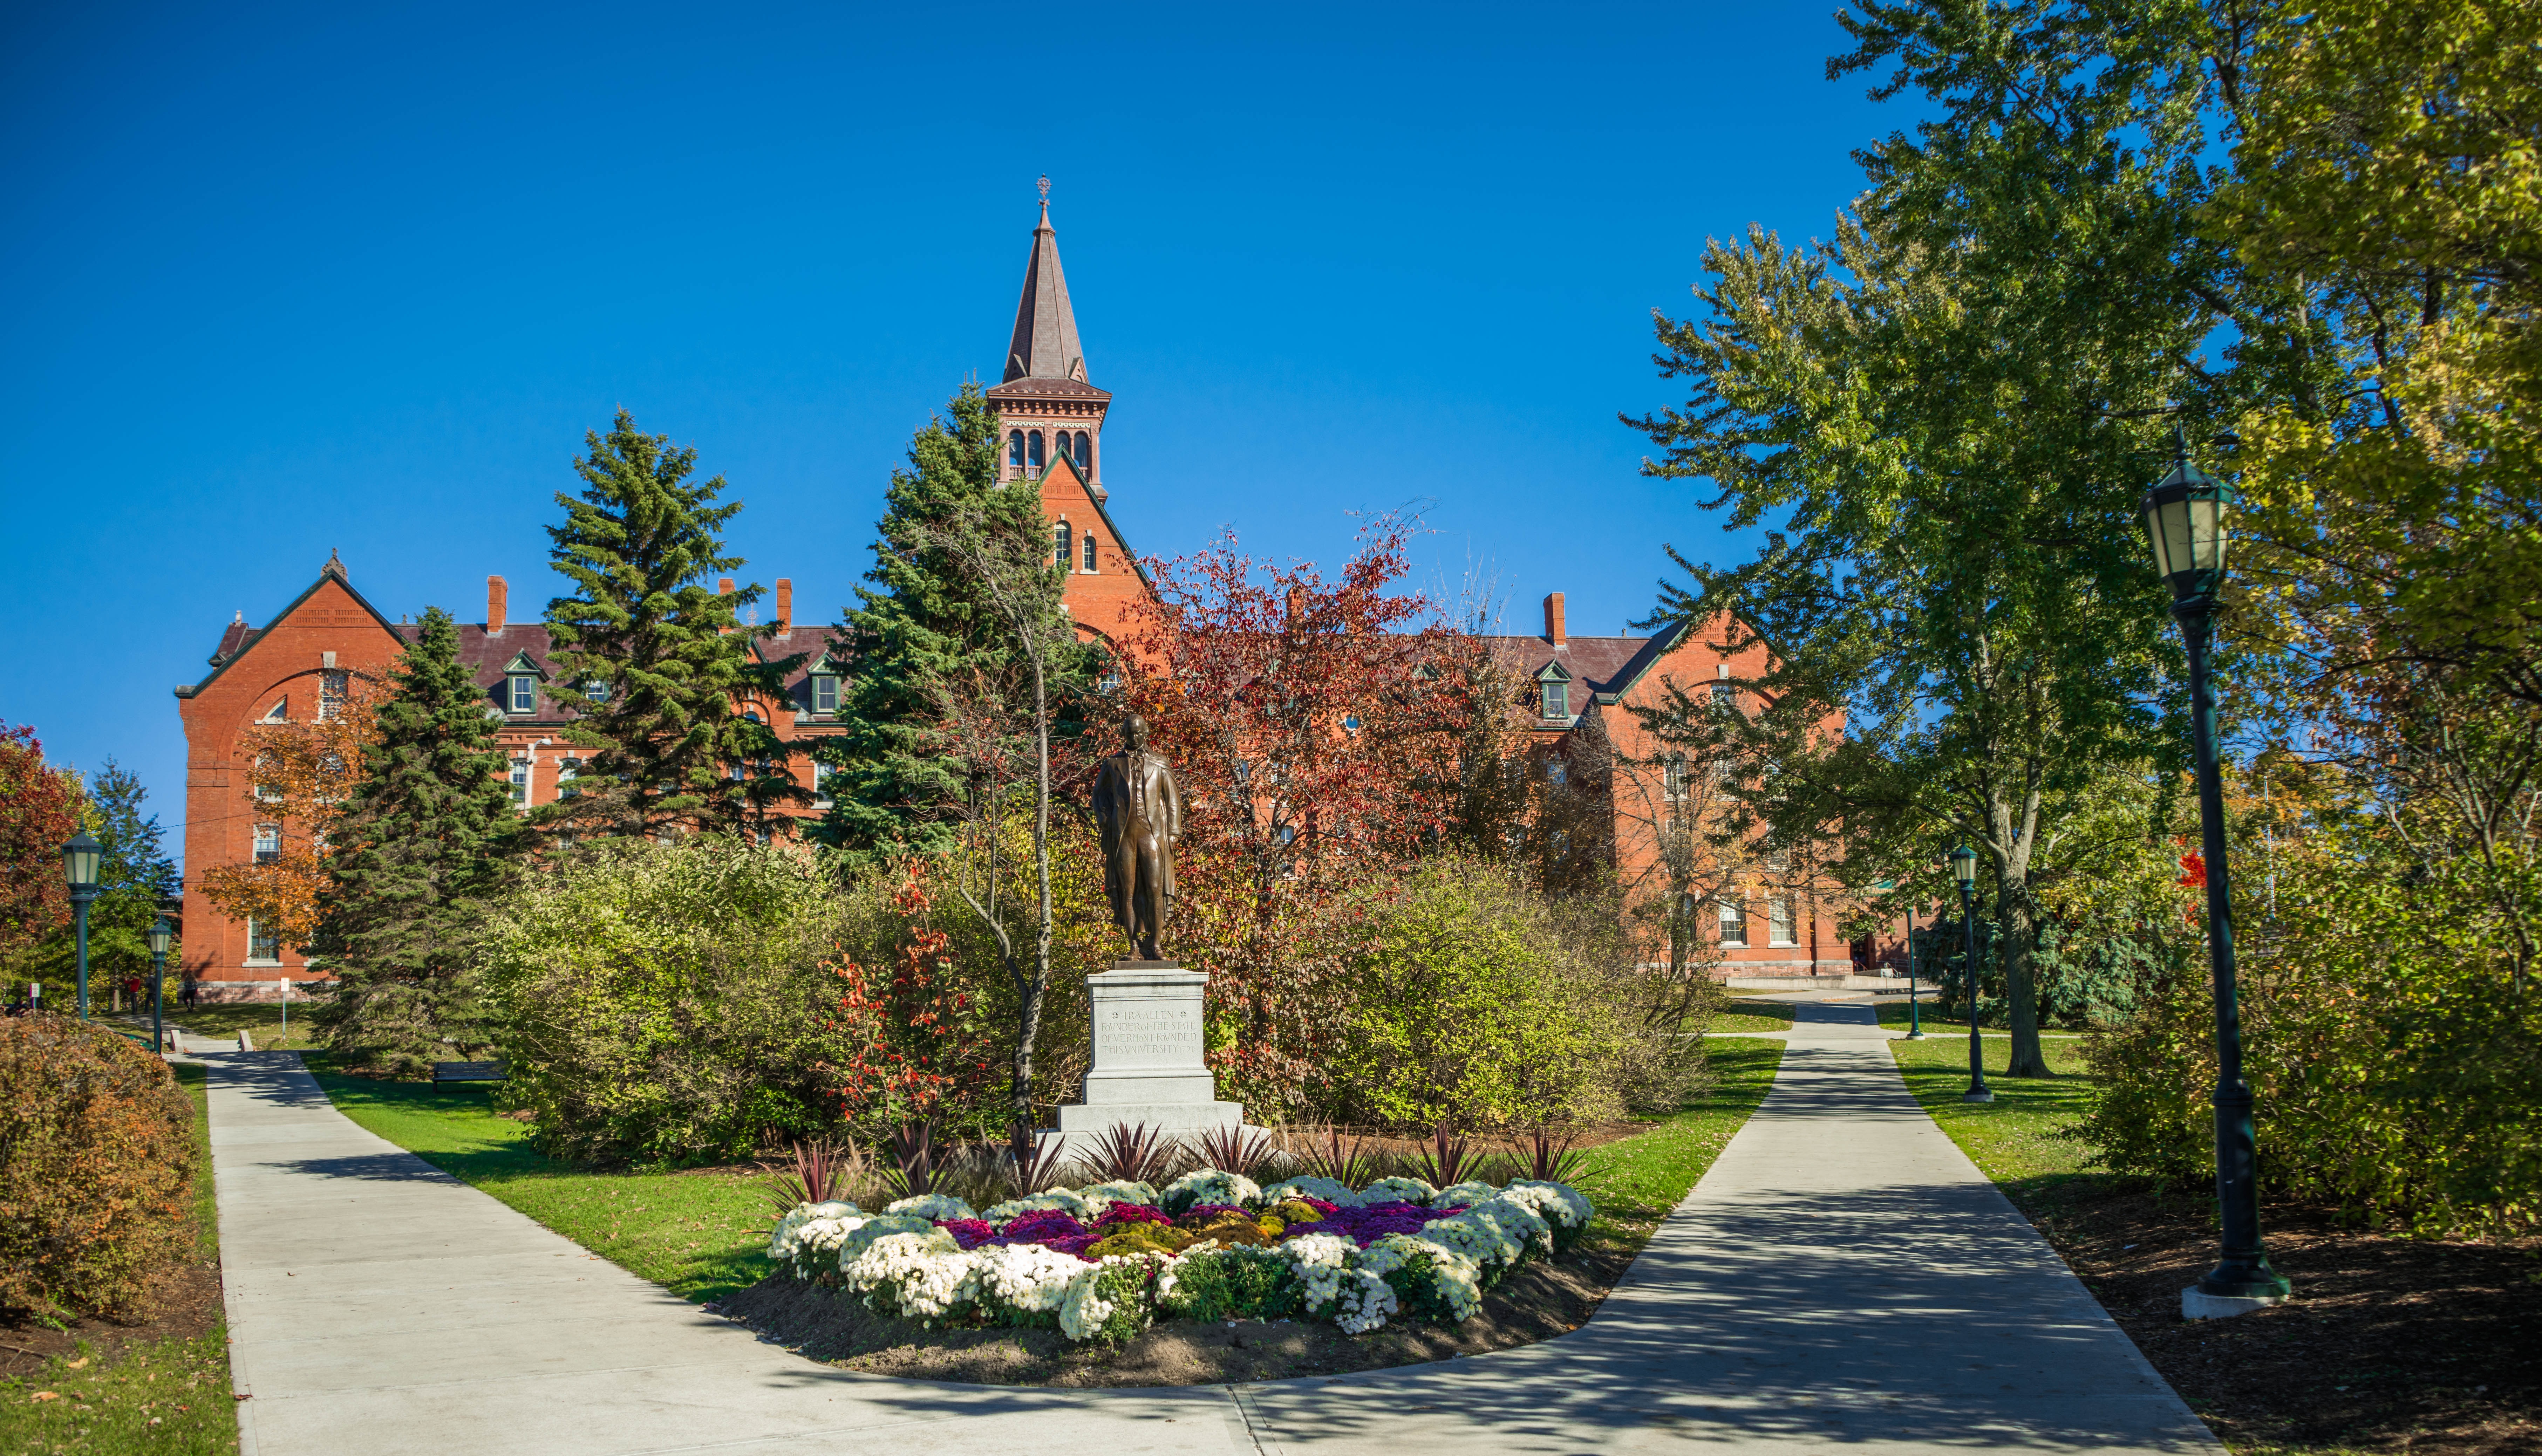
landscape, tree, architecture, chateau, statue, autumn, park, church, garden, season, place of worship, fountain, estate, vermont, burlington, neighbourhood, university of vermont